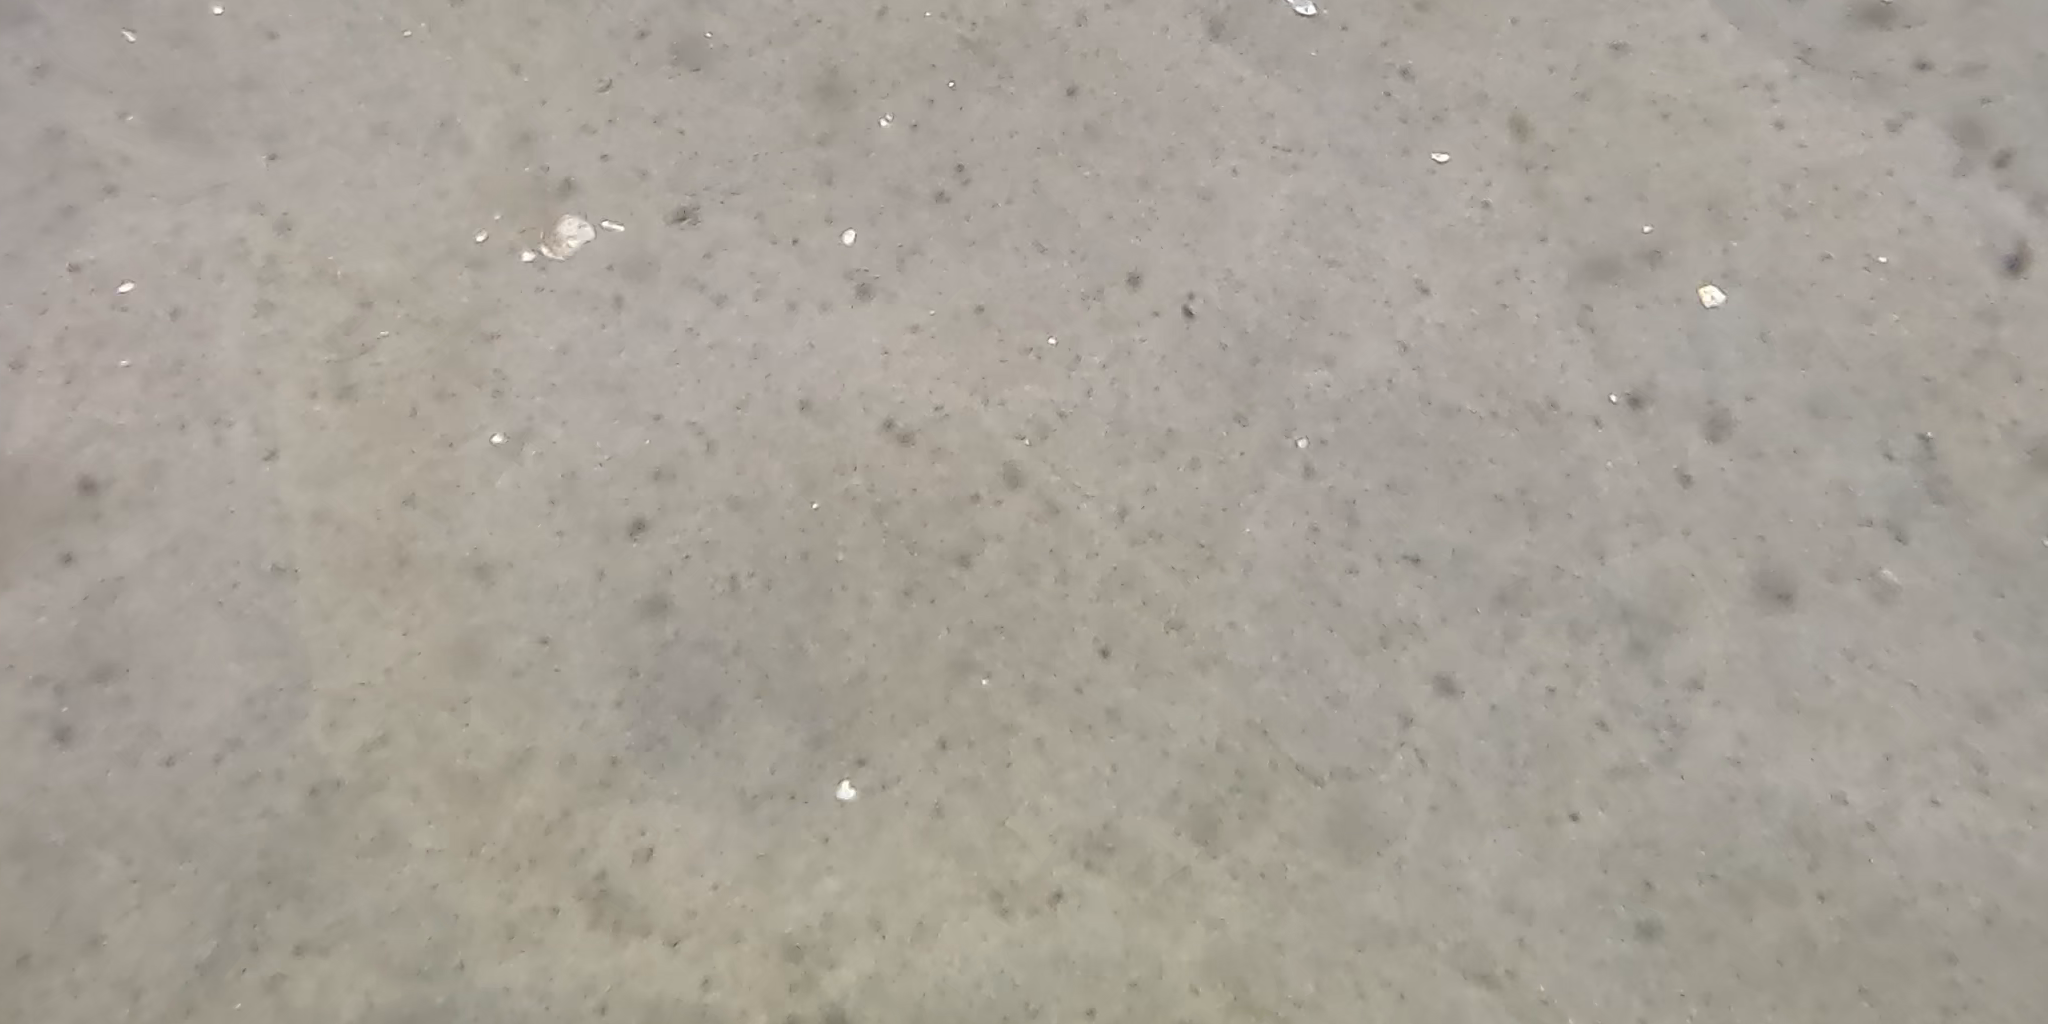
Seabed habitat: sand